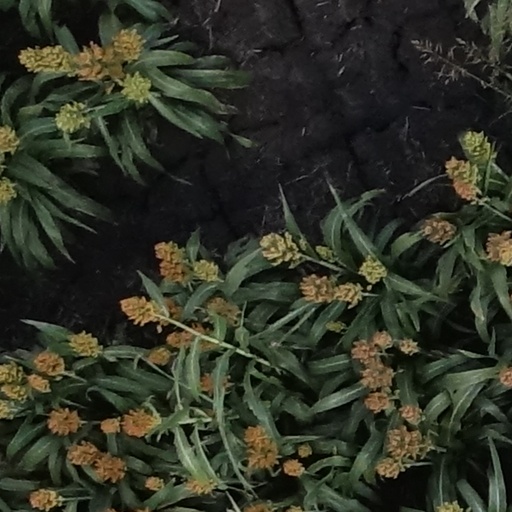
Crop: sorghum